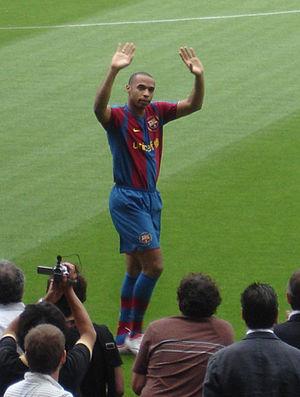
Cet article recense les joueurs du FC Barcelone ayant au moins fait une apparition en match officiel avec l'équipe première par ordre chronologique et alphabétique. Un total de 958 joueurs ont joué au moins un match officiel avec le Barça entre 1899 et mars 2018.
Thierry Henry, né le 17 août 1977 aux Ulis, est un ancien footballeur international français qui a évolué au poste d'attaquant entre 1994 et 2014. Il est actuellement entraîneur de l'Impact de Montréal en Major League Soccer.